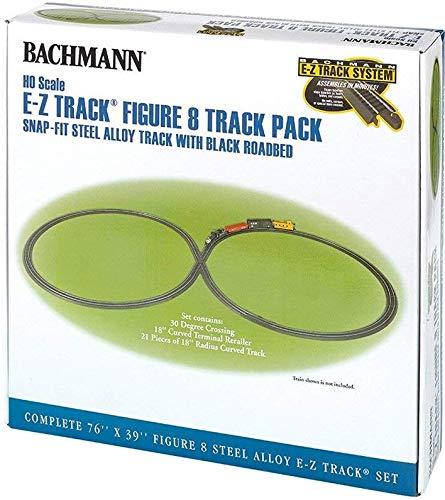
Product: Bachmann Trains Snap-Fit E-Z TRACK E-Z TRACK FIGURE 8 TRACK PACK - STEEL ALLOY Rail With Black Roadbed - HO Scale
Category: Toys & Games | Hobbies | Trains & Accessories | Accessories | Tracks
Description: Complete Figure 8 Layout.
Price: $11.00